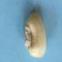
Maize quality: Good